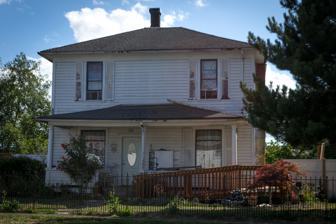
Building: John T. Hash House
Country: United States of America
Year built: 1912
Building in Dayton, Oregon, U.S. United States historic place Monahan House U.S. National Register of Historic Places Location 120 5th Street Dayton, Oregon Coordinates 45°13′19″N 123°04′51″W / 45.221837°N 123.080776°W / 45.221837; -123.080776 Built c. 1912 Architectural style Craftsman MPS Dayton MRA NRHP reference No. 87000395 Added to NRHP March 16, 1987 John T. Hash House , also known as Monahan House , is a house built in Dayton, Oregon in c. 1912.  The property, which also includes a barn as another contributing building, was listed on the National Register of Historic Places in 1987. The house was deemed significant as "one of the few Craftsman style buildings found in Dayton."  As of 1984 the house was in good condition and had undergone only minor alterations from its original form. The shiplap -sided house has two stories in a square front section, and has a one-story addition at the rear.  Its plan is 28 feet (8.5 m) by 62 feet (19 m).  The architectural features which make it classifiable as "Craftsman" are not detailed in the available Dayton Historic Resource Survey document about the house, but it is noted that first-floor windows have crown moldings, that the front door has ornamental woodwork and an oval glass-light, and that the porch is supported by three classical, turned columns. References